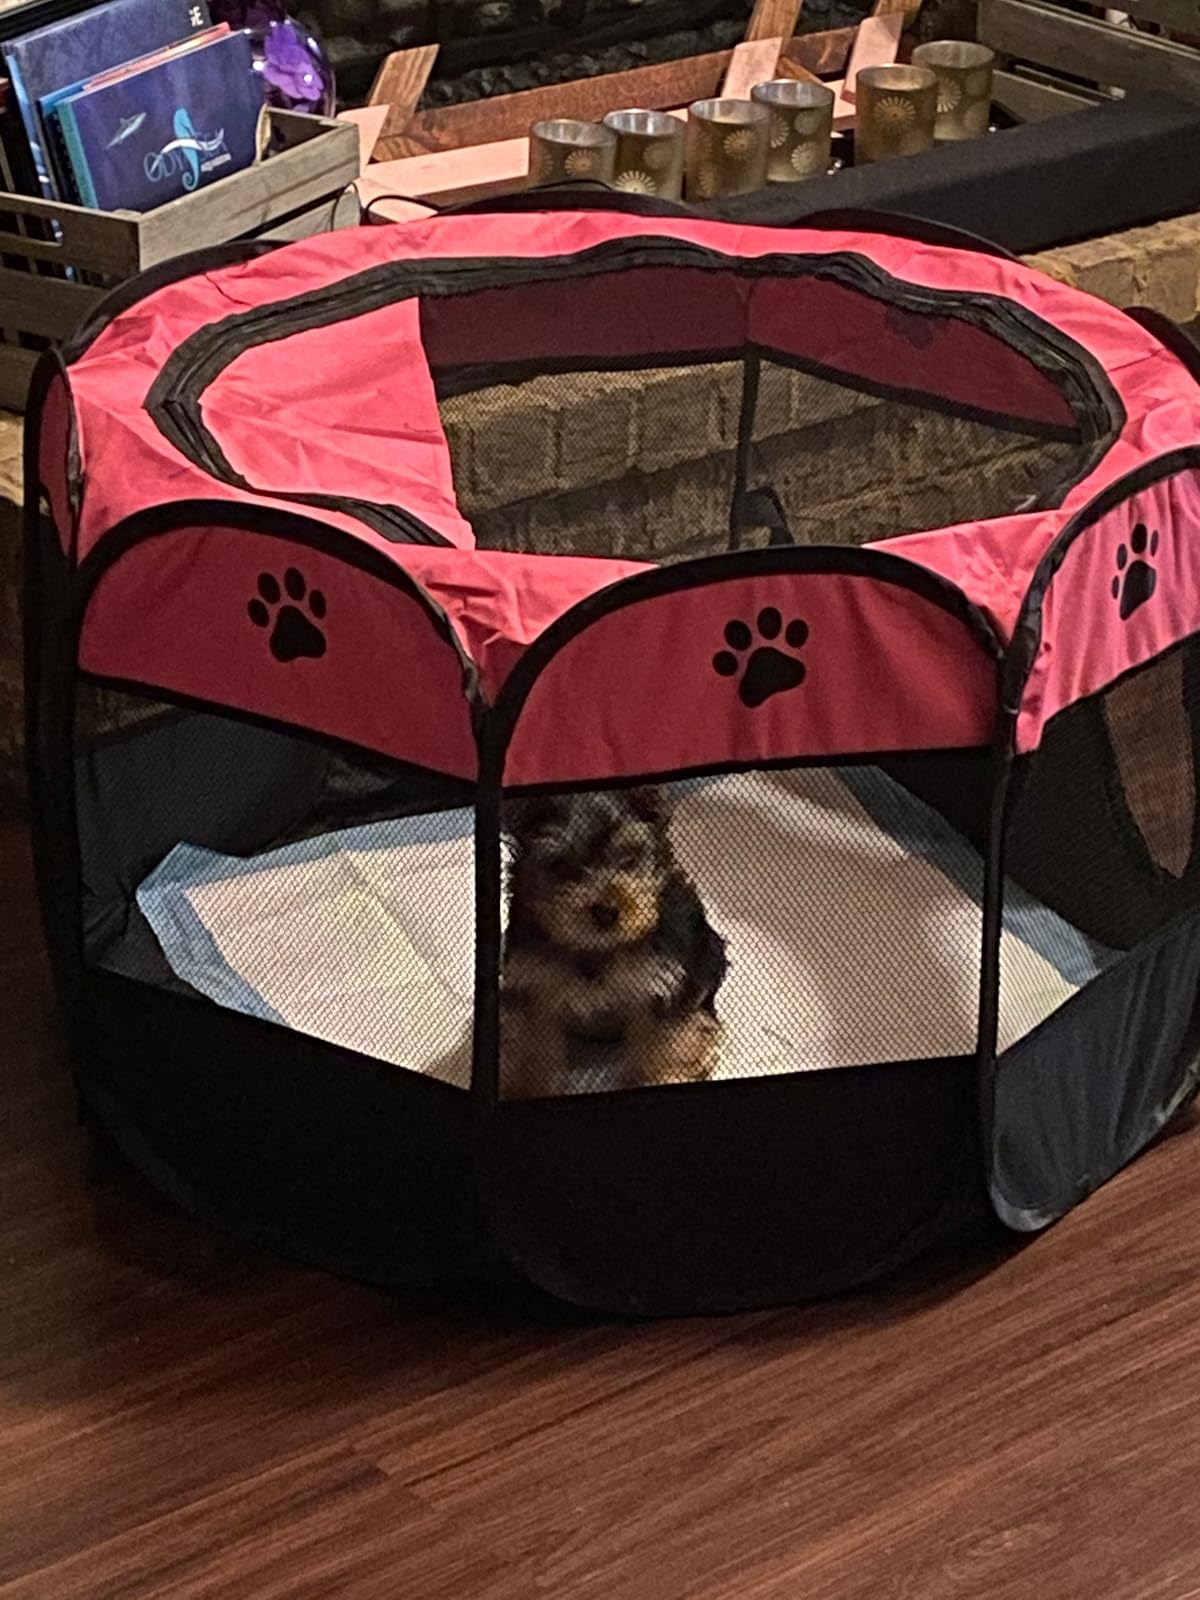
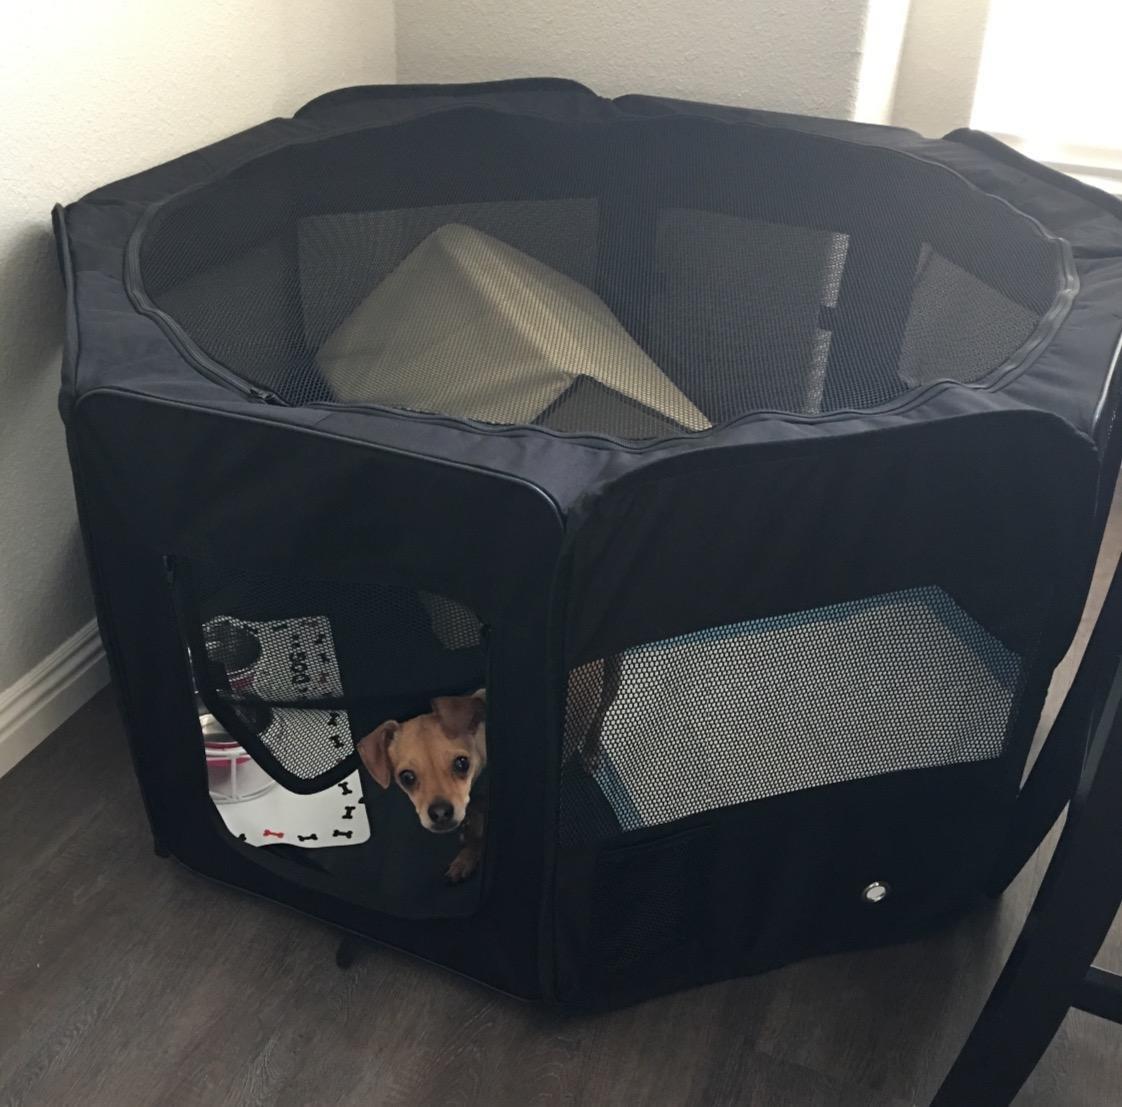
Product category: items_kennel
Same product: no